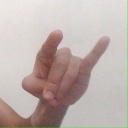
अक्षर: च